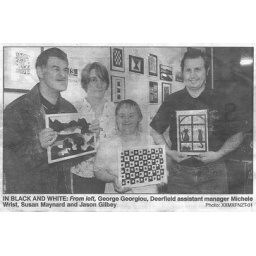
in black and white